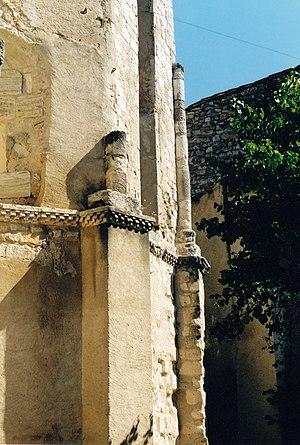
France - Languedoc - Aude - Église Saint-Martin de Fleury d'Aude
L'église Saint-Martin est une église située à Fleury d'Aude, commune du département français de l'Aude et de la région Occitanie également connue sous son ancien nom de Pérignan.